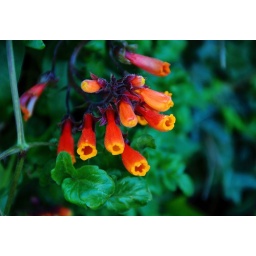
Spotted this bright orange flower climbing up a conifer in my Dad's garden,but have no idea what it's called.